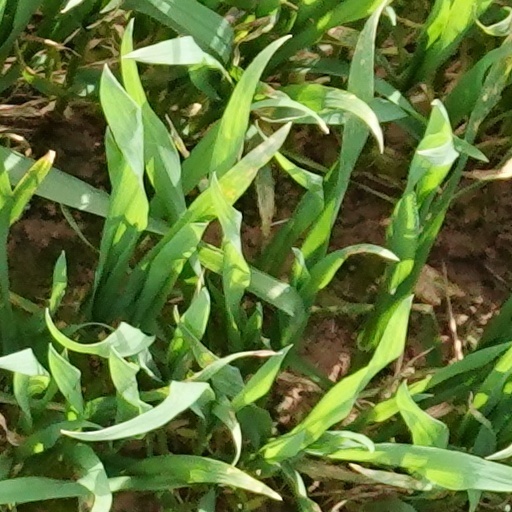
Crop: wheat